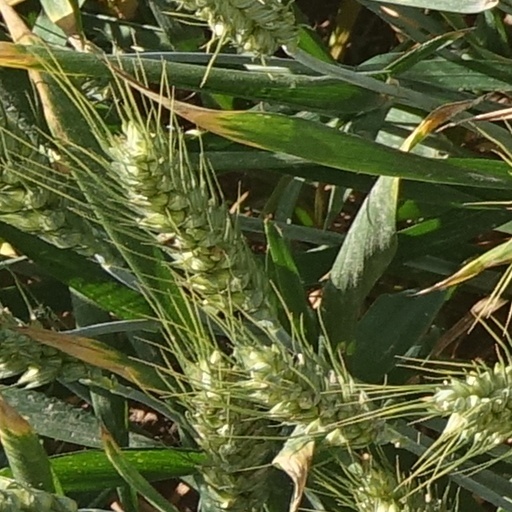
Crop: wheat